Flavin adenine dinucleotide

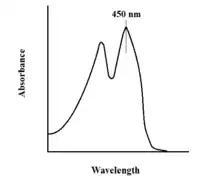
Approximate absorption spectrum for FAD

FAD can be reduced to FADH through the addition of 2 H and 2 e. FADH can also be oxidized by the loss of 1 H and 1 e to form FADH. The FAD form can be recreated through the further loss of 1 H and 1 e. FAD formation can also occur through the reduction and dehydration of flavin-N(5)-oxide. Based on the oxidation state, flavins take specific colors when in aqueous solution. flavin-N(5)-oxide (superoxidized) is yellow-orange, FAD (fully oxidized) is yellow, FADH (half reduced) is either blue or red based on the pH, and the fully reduced form is colorless. Changing the form can have a large impact on other chemical properties. For example, FAD, the fully oxidized form is subject to nucleophilic attack, the fully reduced form, FADH has high polarizability, while the half reduced form is unstable in aqueous solution. FAD is an aromatic ring system, whereas FADH is not. This means that FADH is significantly higher in energy, without the stabilization through resonance that the aromatic structure provides. FADH is an energy-carrying molecule, because, once oxidized it regains aromaticity and releases the energy represented by this stabilization.